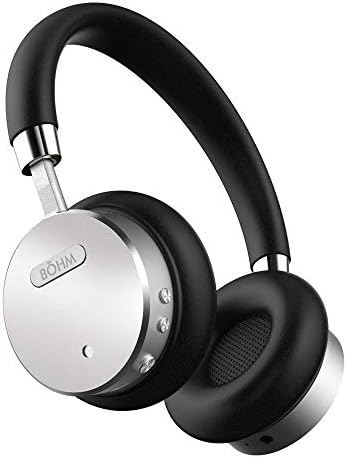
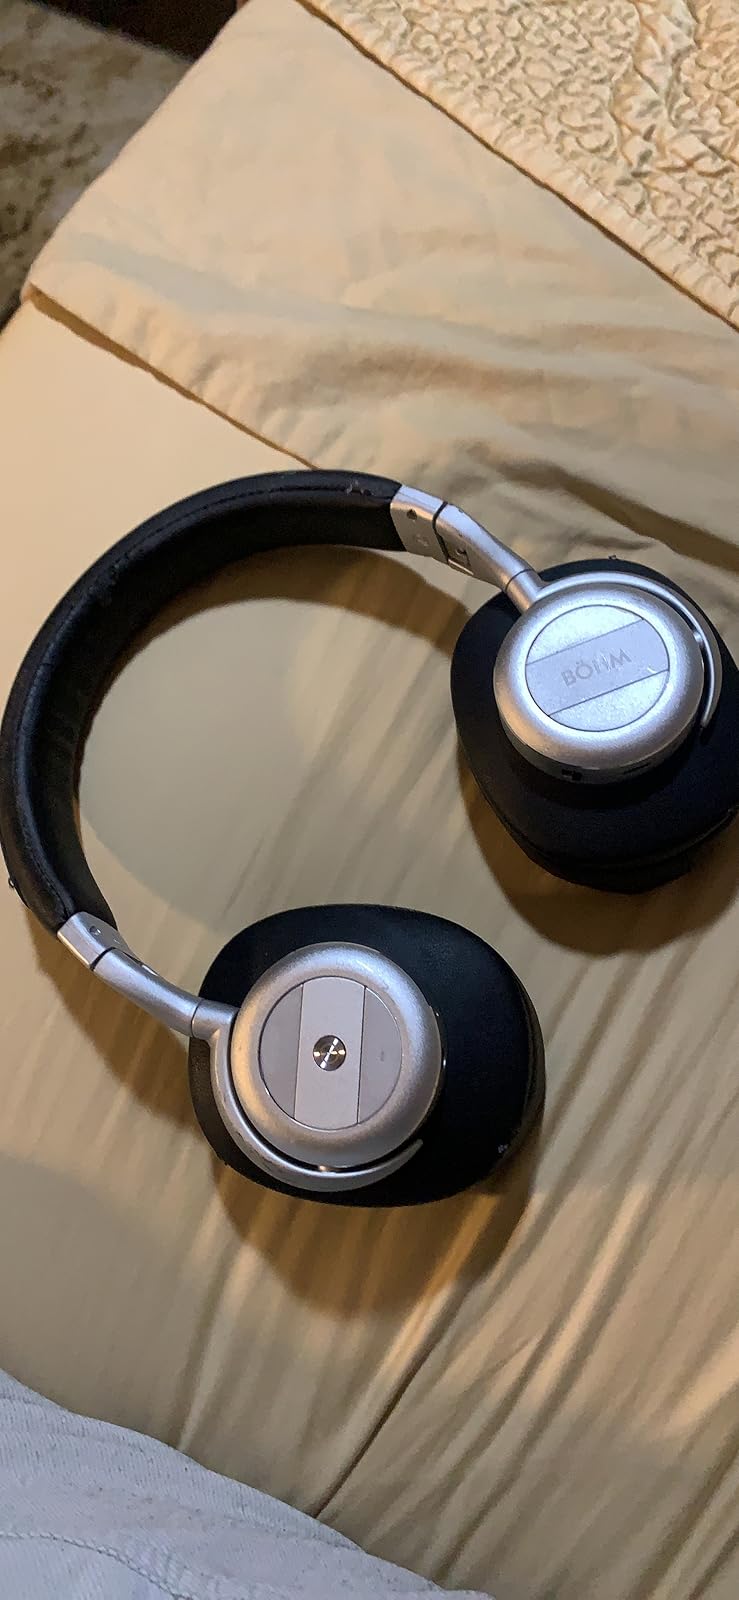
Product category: headphones
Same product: no